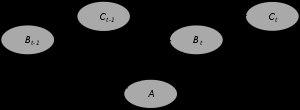
Un réseau bayésien dynamique ou temporel est un modèle statistique et stochastique qui étend la notion de réseau bayésien. À la différence de ces derniers, un réseau bayésien dynamique permet de représenter l'évolution des variables aléatoires en fonction d'une séquence discrète, par exemple des pas temporels. Le terme dynamique caractérise le système modélisé, et non le réseau qui lui ne change pas.